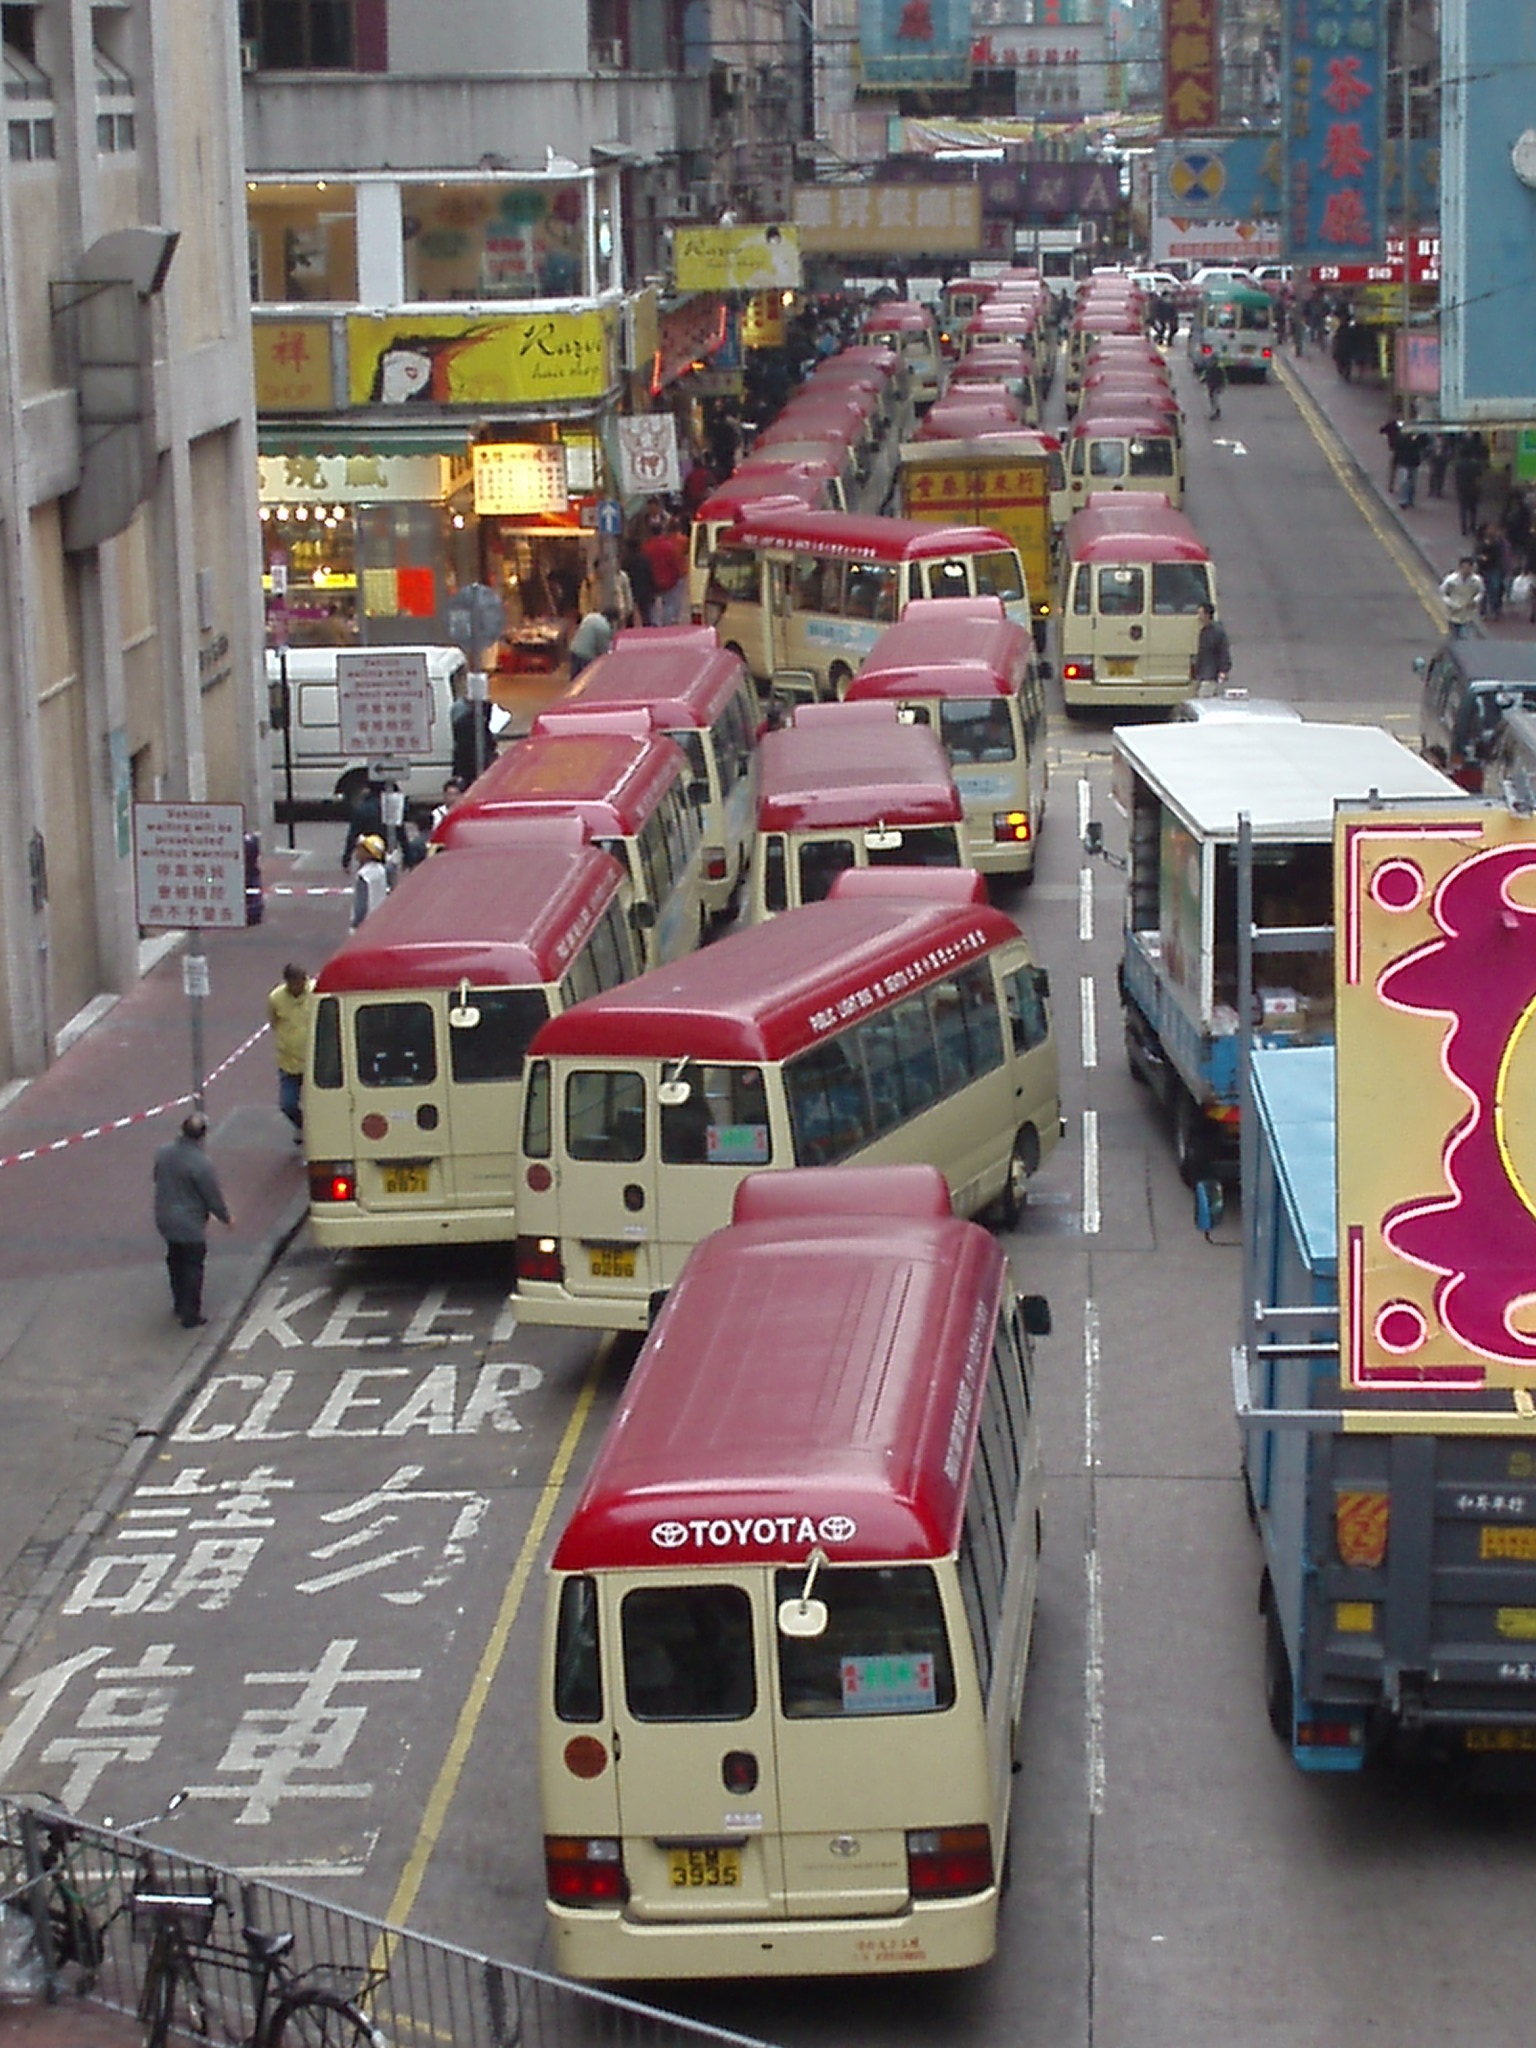
pedestrian, traffic, street, urban, downtown, transportation, transport, vehicle, asia, lane, public transport, hong kong, bus